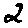
Label: 2